Iraqi Ground Forces

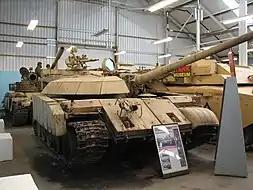
Modified T-55 tank of the 5th Mechanized Division which saw action in the Battle of Khafji

The Iraqi tank guns were supplied with older generation steel core penetrators which, while perfectly well suited to older Iranian tanks, against the advanced Chobham Armour of the latest US and British tanks of the coalition the results were disastrous. The Iraqi forces also failed to utilize the advantage that could be gained from using urban warfare — fighting within Kuwait City — which could have inflicted significant casualties on the attacking forces. Urban combat reduces the range at which fighting occurs and can negate some of the technological advantage that well equipped forces enjoy. Iraqis also tried to use Soviet military doctrine, but the implementation failed due to the lack of skill of their commanders and the preventive air strikes of the USAF and RAF on communication centers and bunkers.